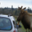
Label: deer